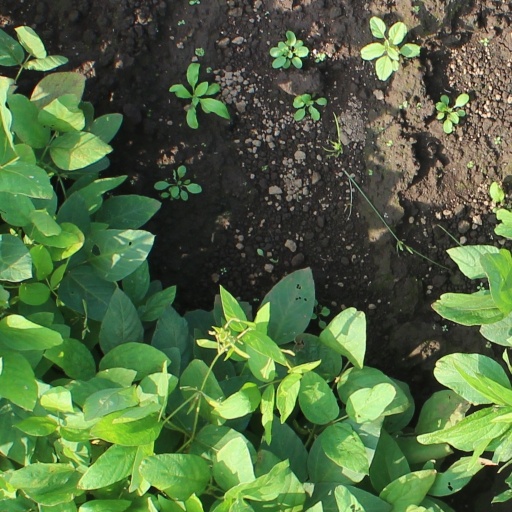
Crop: soybean